Etzelkofen

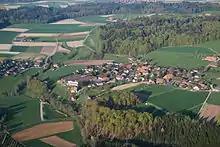
Aerial view of Etzelkofen

Before the merger, Etzelkofen had a total area of . Of this area, or 59.1% is used for agricultural purposes, while or 35.6% is forested. Of the rest of the land, or 5.3% is settled (buildings or roads) and or 0.4% is unproductive land.